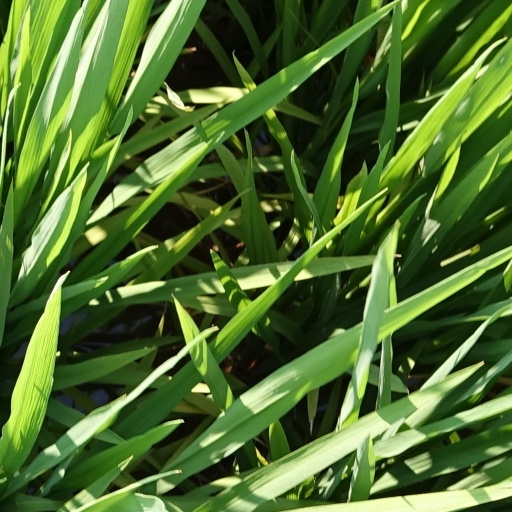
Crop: rice